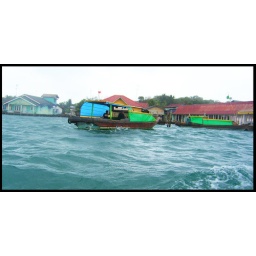
Penyengat Island. Stilt house the fisherman built for breeding or trapping of fish , near Tanjung Pinang.